Pen Singam

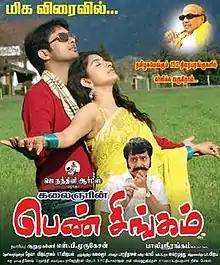

Pen Singam is a 2010 Indian Tamil-language film directed by Bali Srirangam and produced by S. P. Murugesan. The film, based on M. Karunanidhi's novel "Surulimalai", stars Uday Kiran, Meera Jasmine, Richard, Rambha, and debutant Sudharsana Sen, while Vivek and Radha Ravi play supporting roles. The music was composed by Deva with cinematography by Vijay Ragav. The film released on 3 June 2010, coinciding with Karunanidhi's 87th birthday. The film also marked the final Tamil film of actress Rambha.